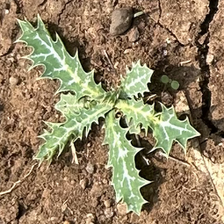
Weed species: Bilayat_(Mexicana_Argemone)